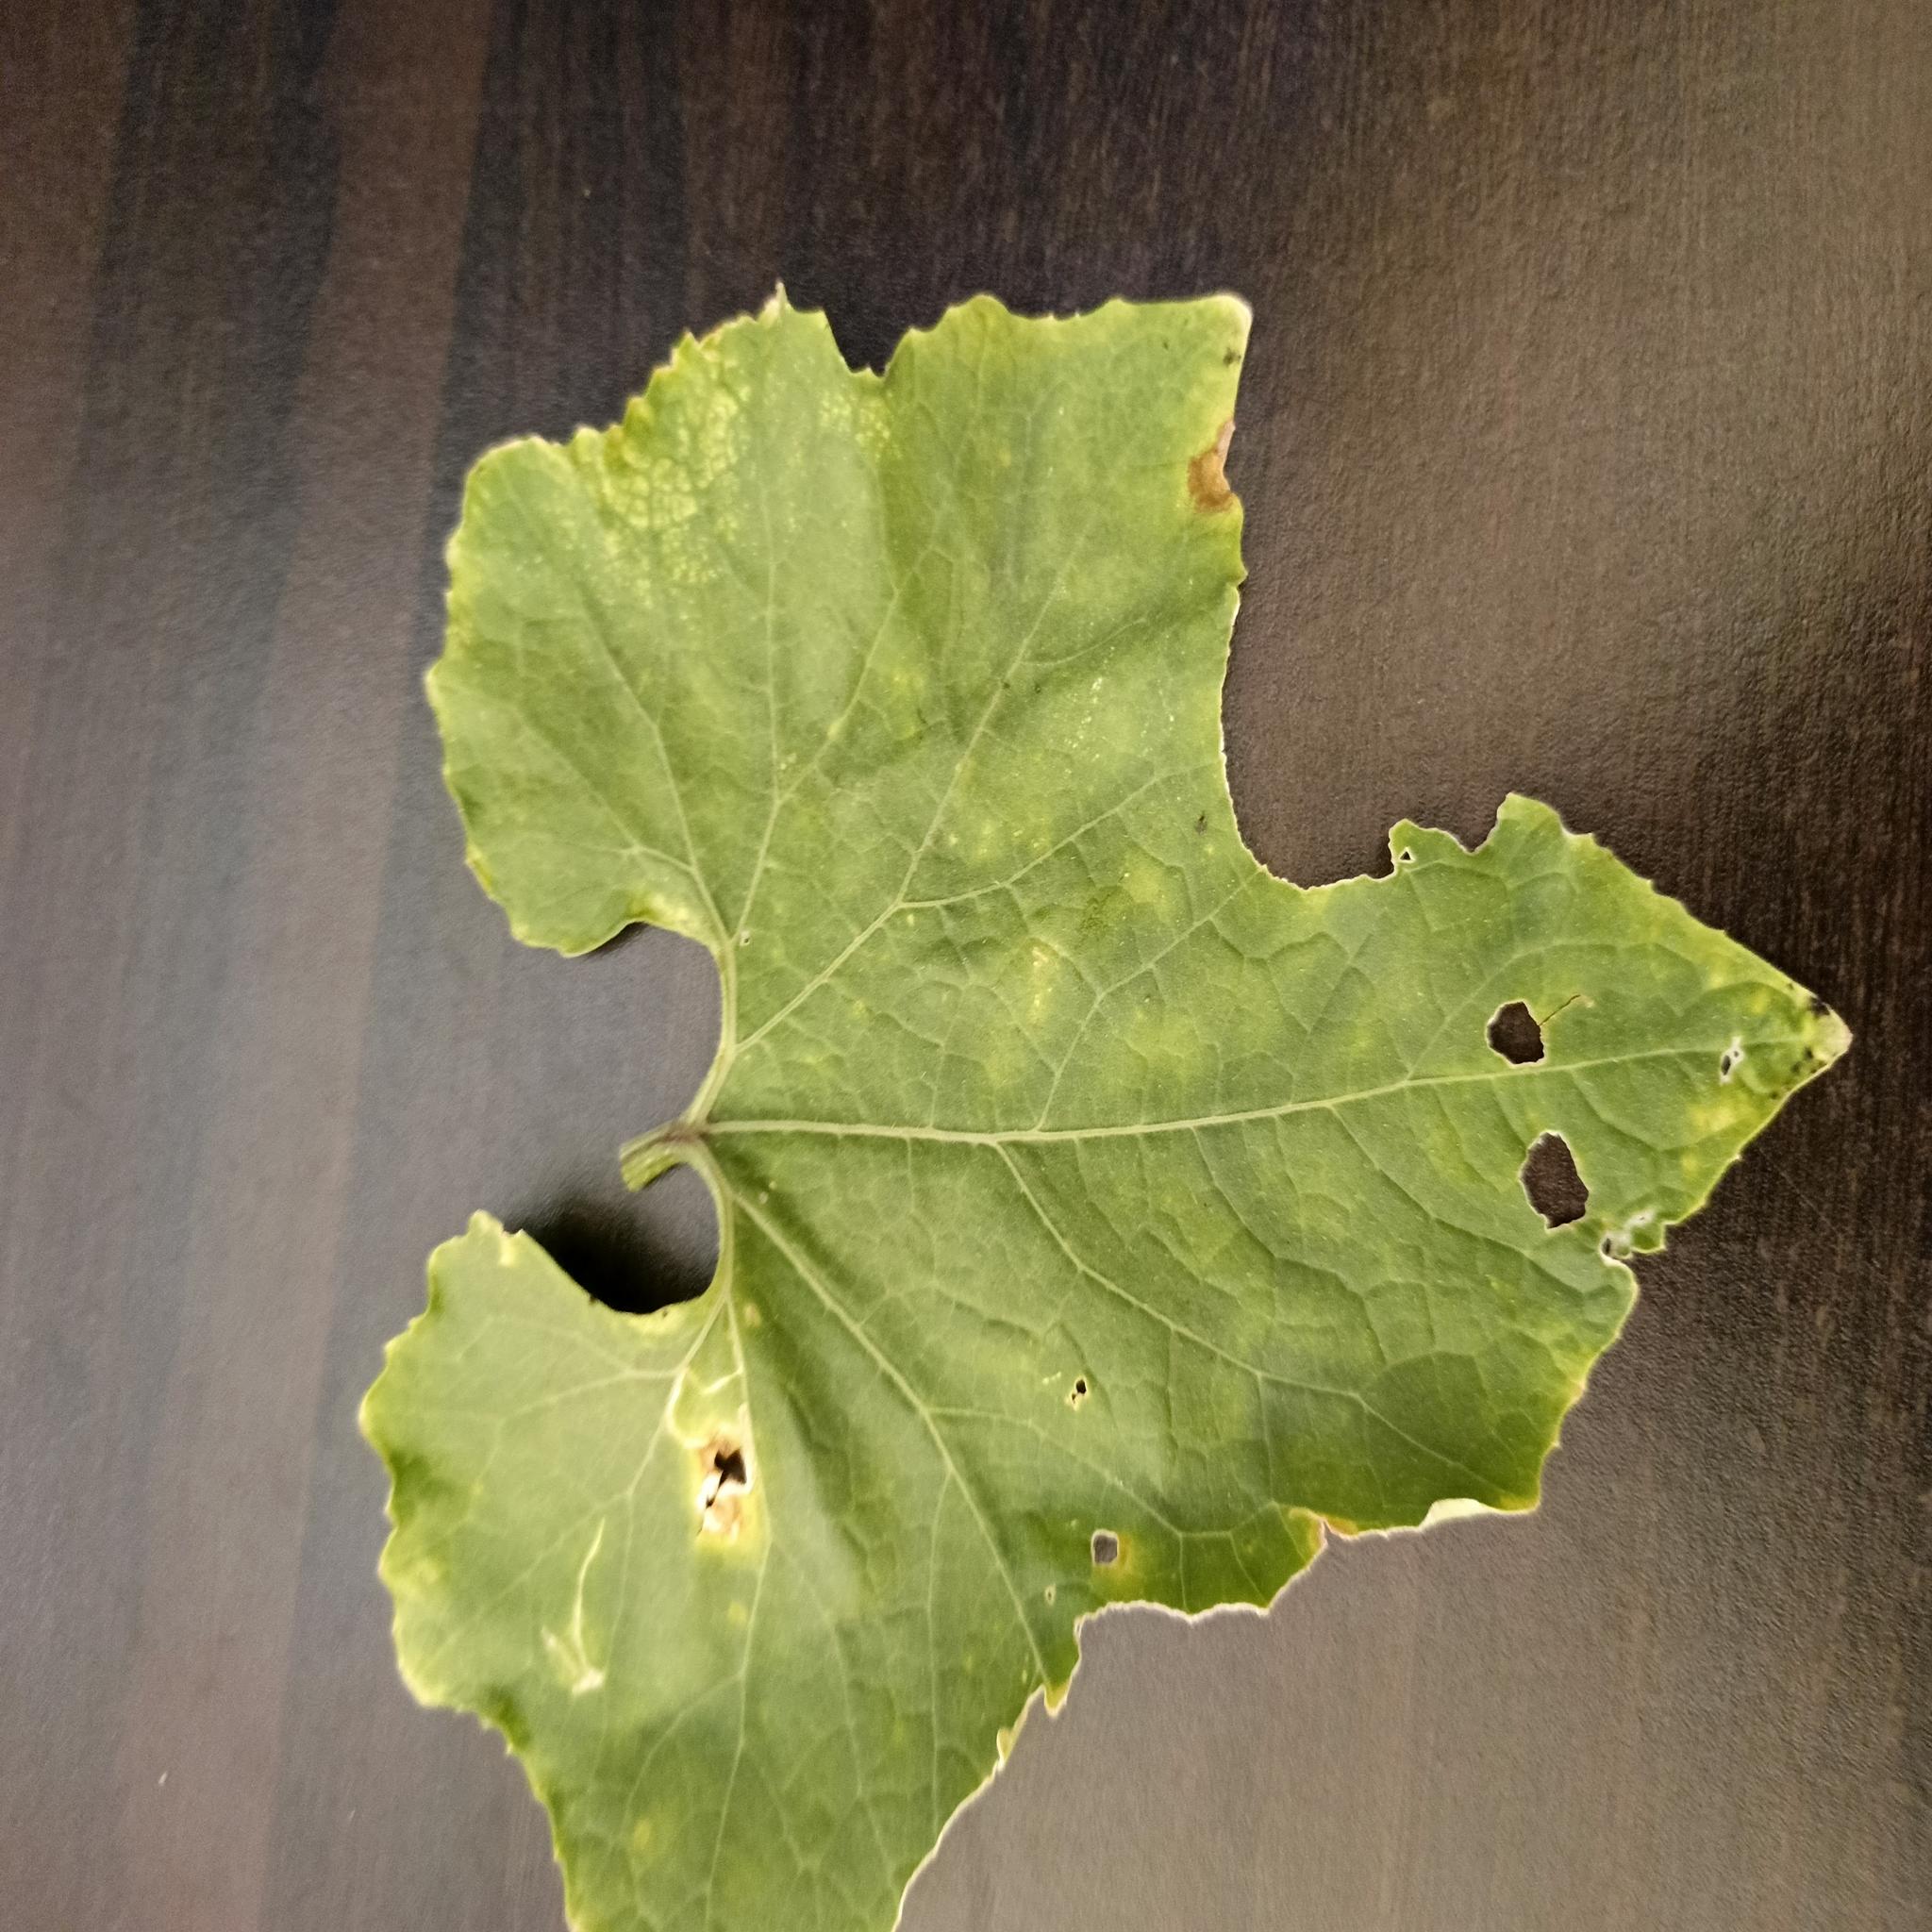
Label: Leaf miner